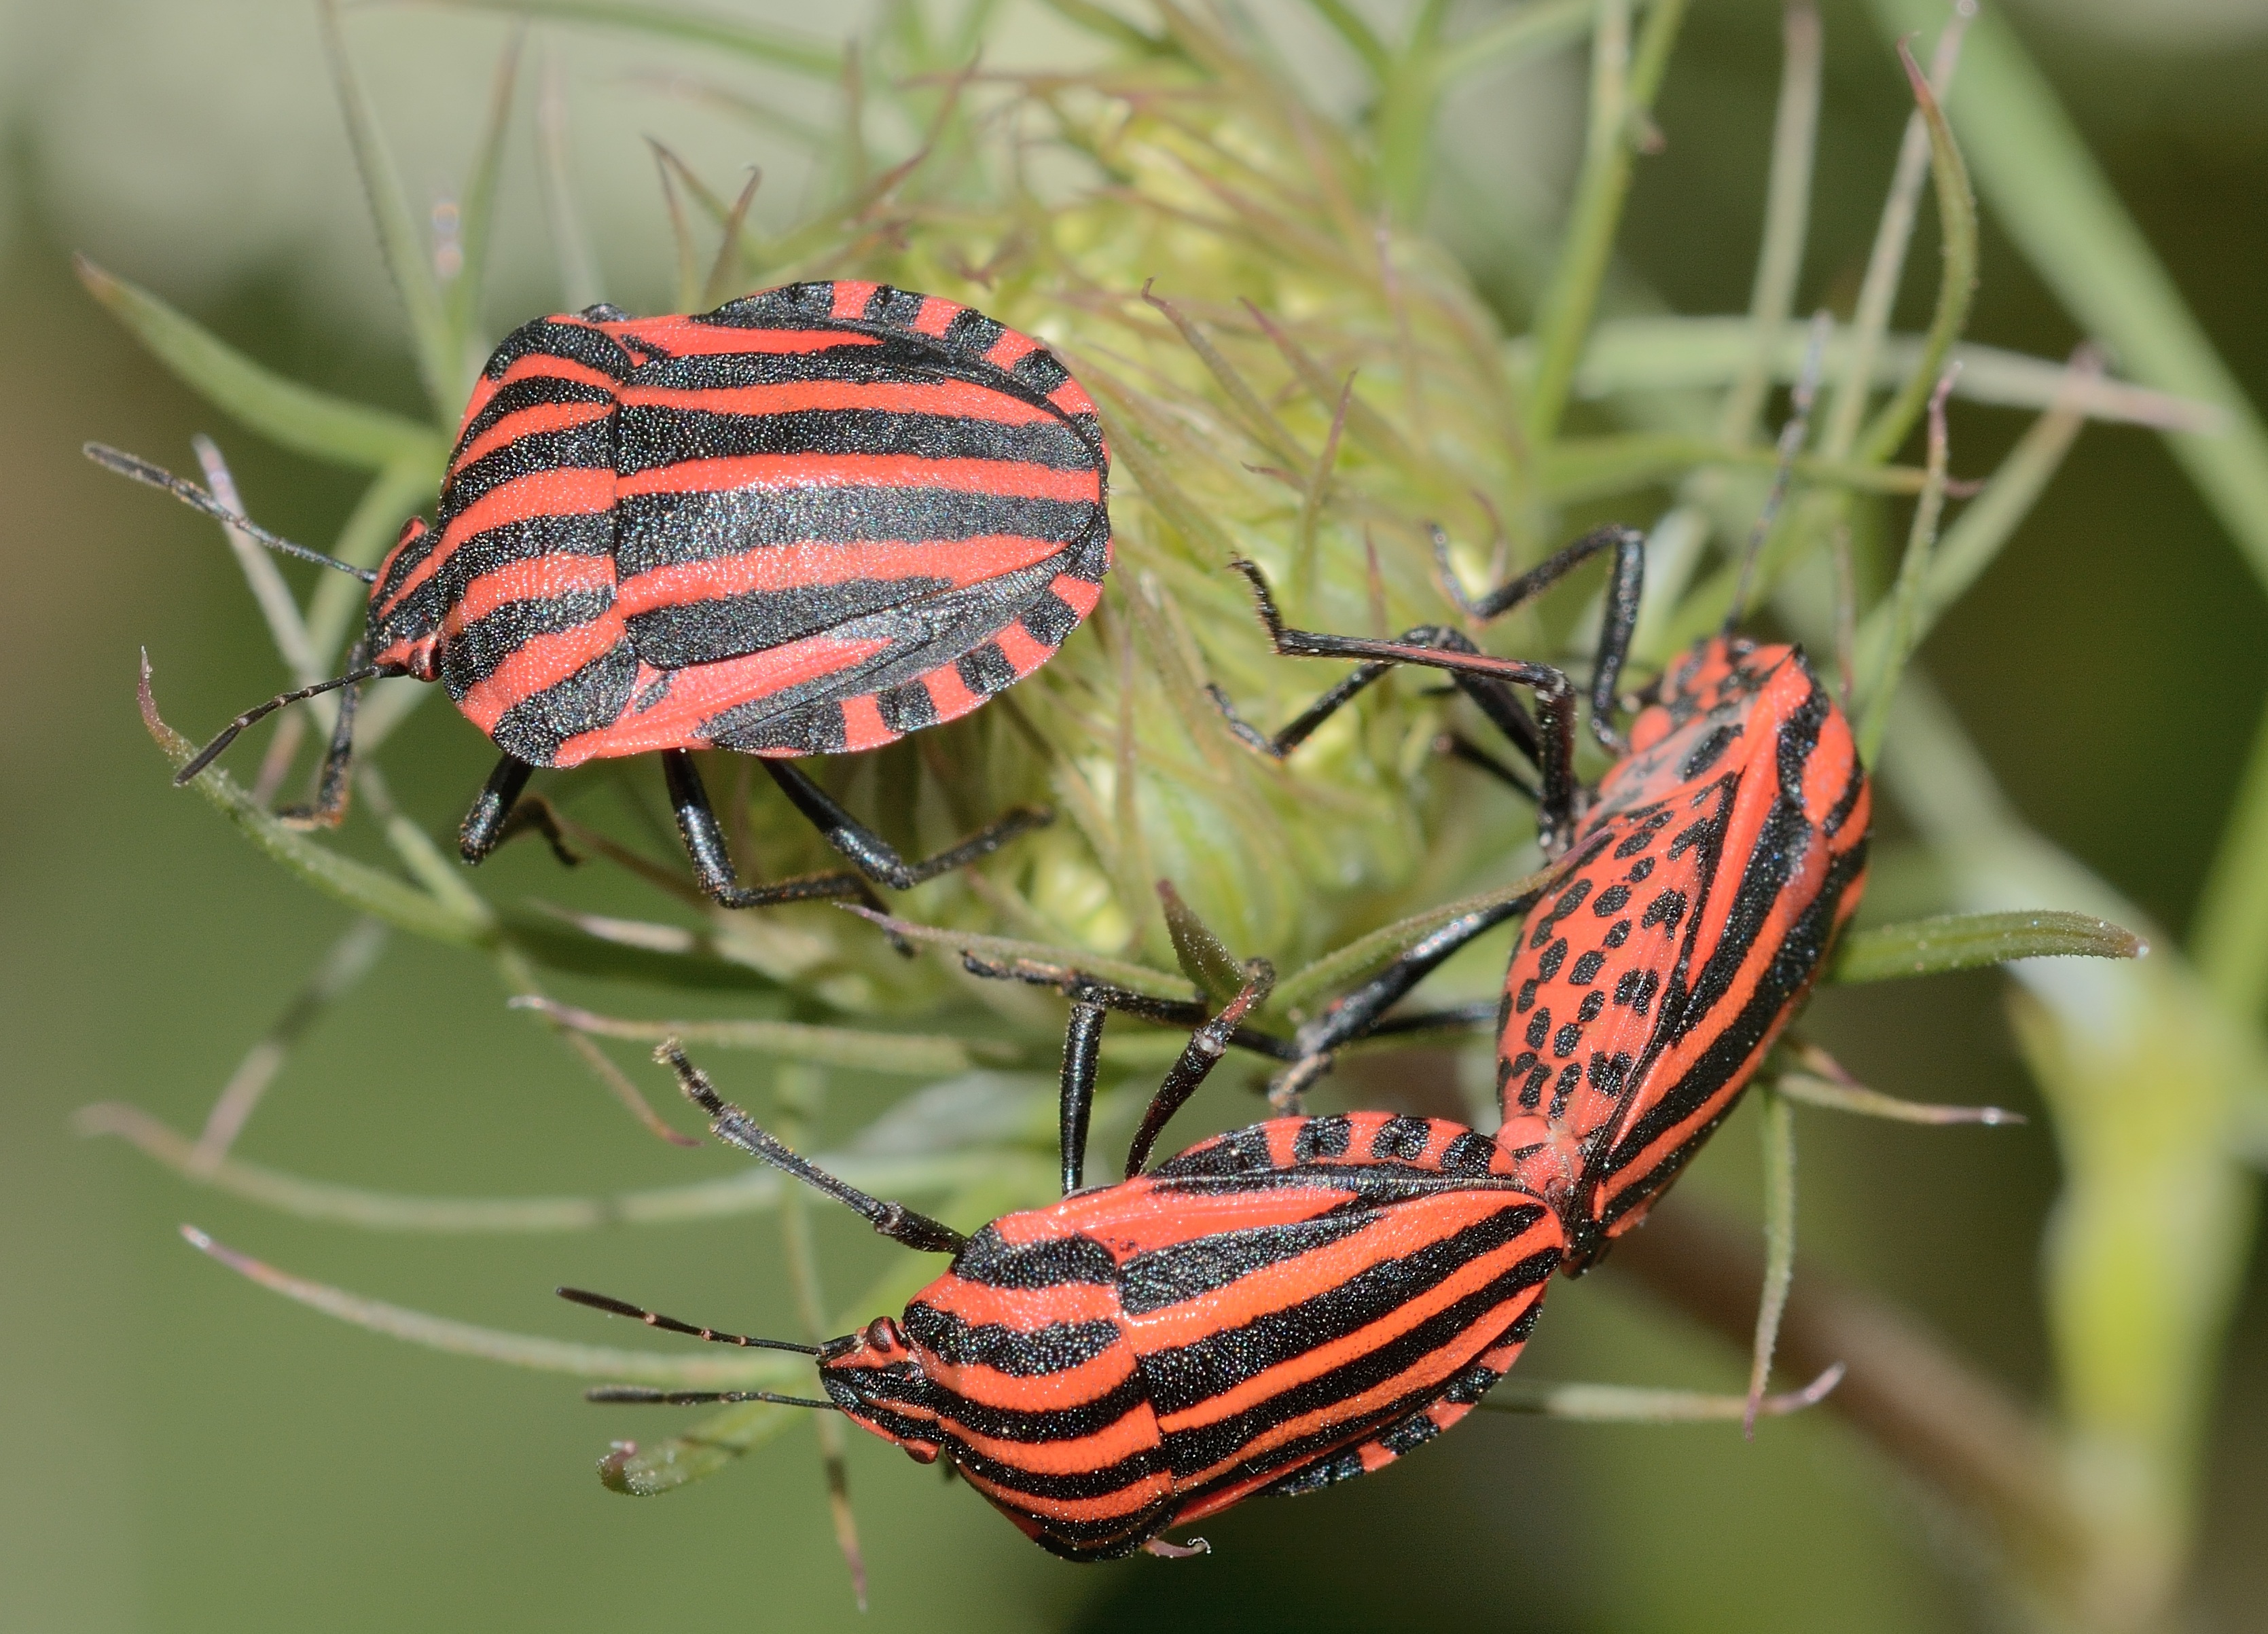
nature, photography, leaf, flower, insect, macro, bug, botany, butterfly, flora, fauna, invertebrate, close up, hemiptera, macro photography, arthropod, italicum, plant stem, moths and butterflies, graphosoma